The Bridges of Madison County (film)

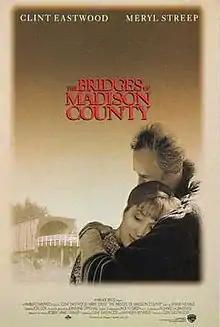
Theatrical release poster by Bill Gold

The Bridges of Madison County is a 1995 American romantic drama based on the 1992 bestselling novel of the same name by Robert James Waller. It was produced and directed by Clint Eastwood, who also starred in the film alongside Meryl Streep. The screenplay was adapted by Richard LaGravenese. Kathleen Kennedy was co-producer. It was produced by Amblin Entertainment and Malpaso Productions, and distributed by Warner Bros. Entertainment.